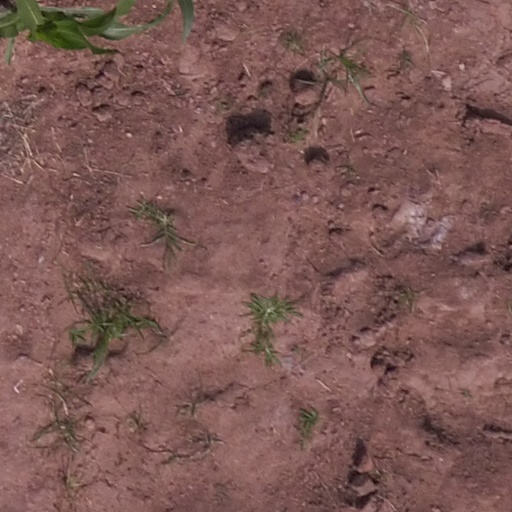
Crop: maize; corn